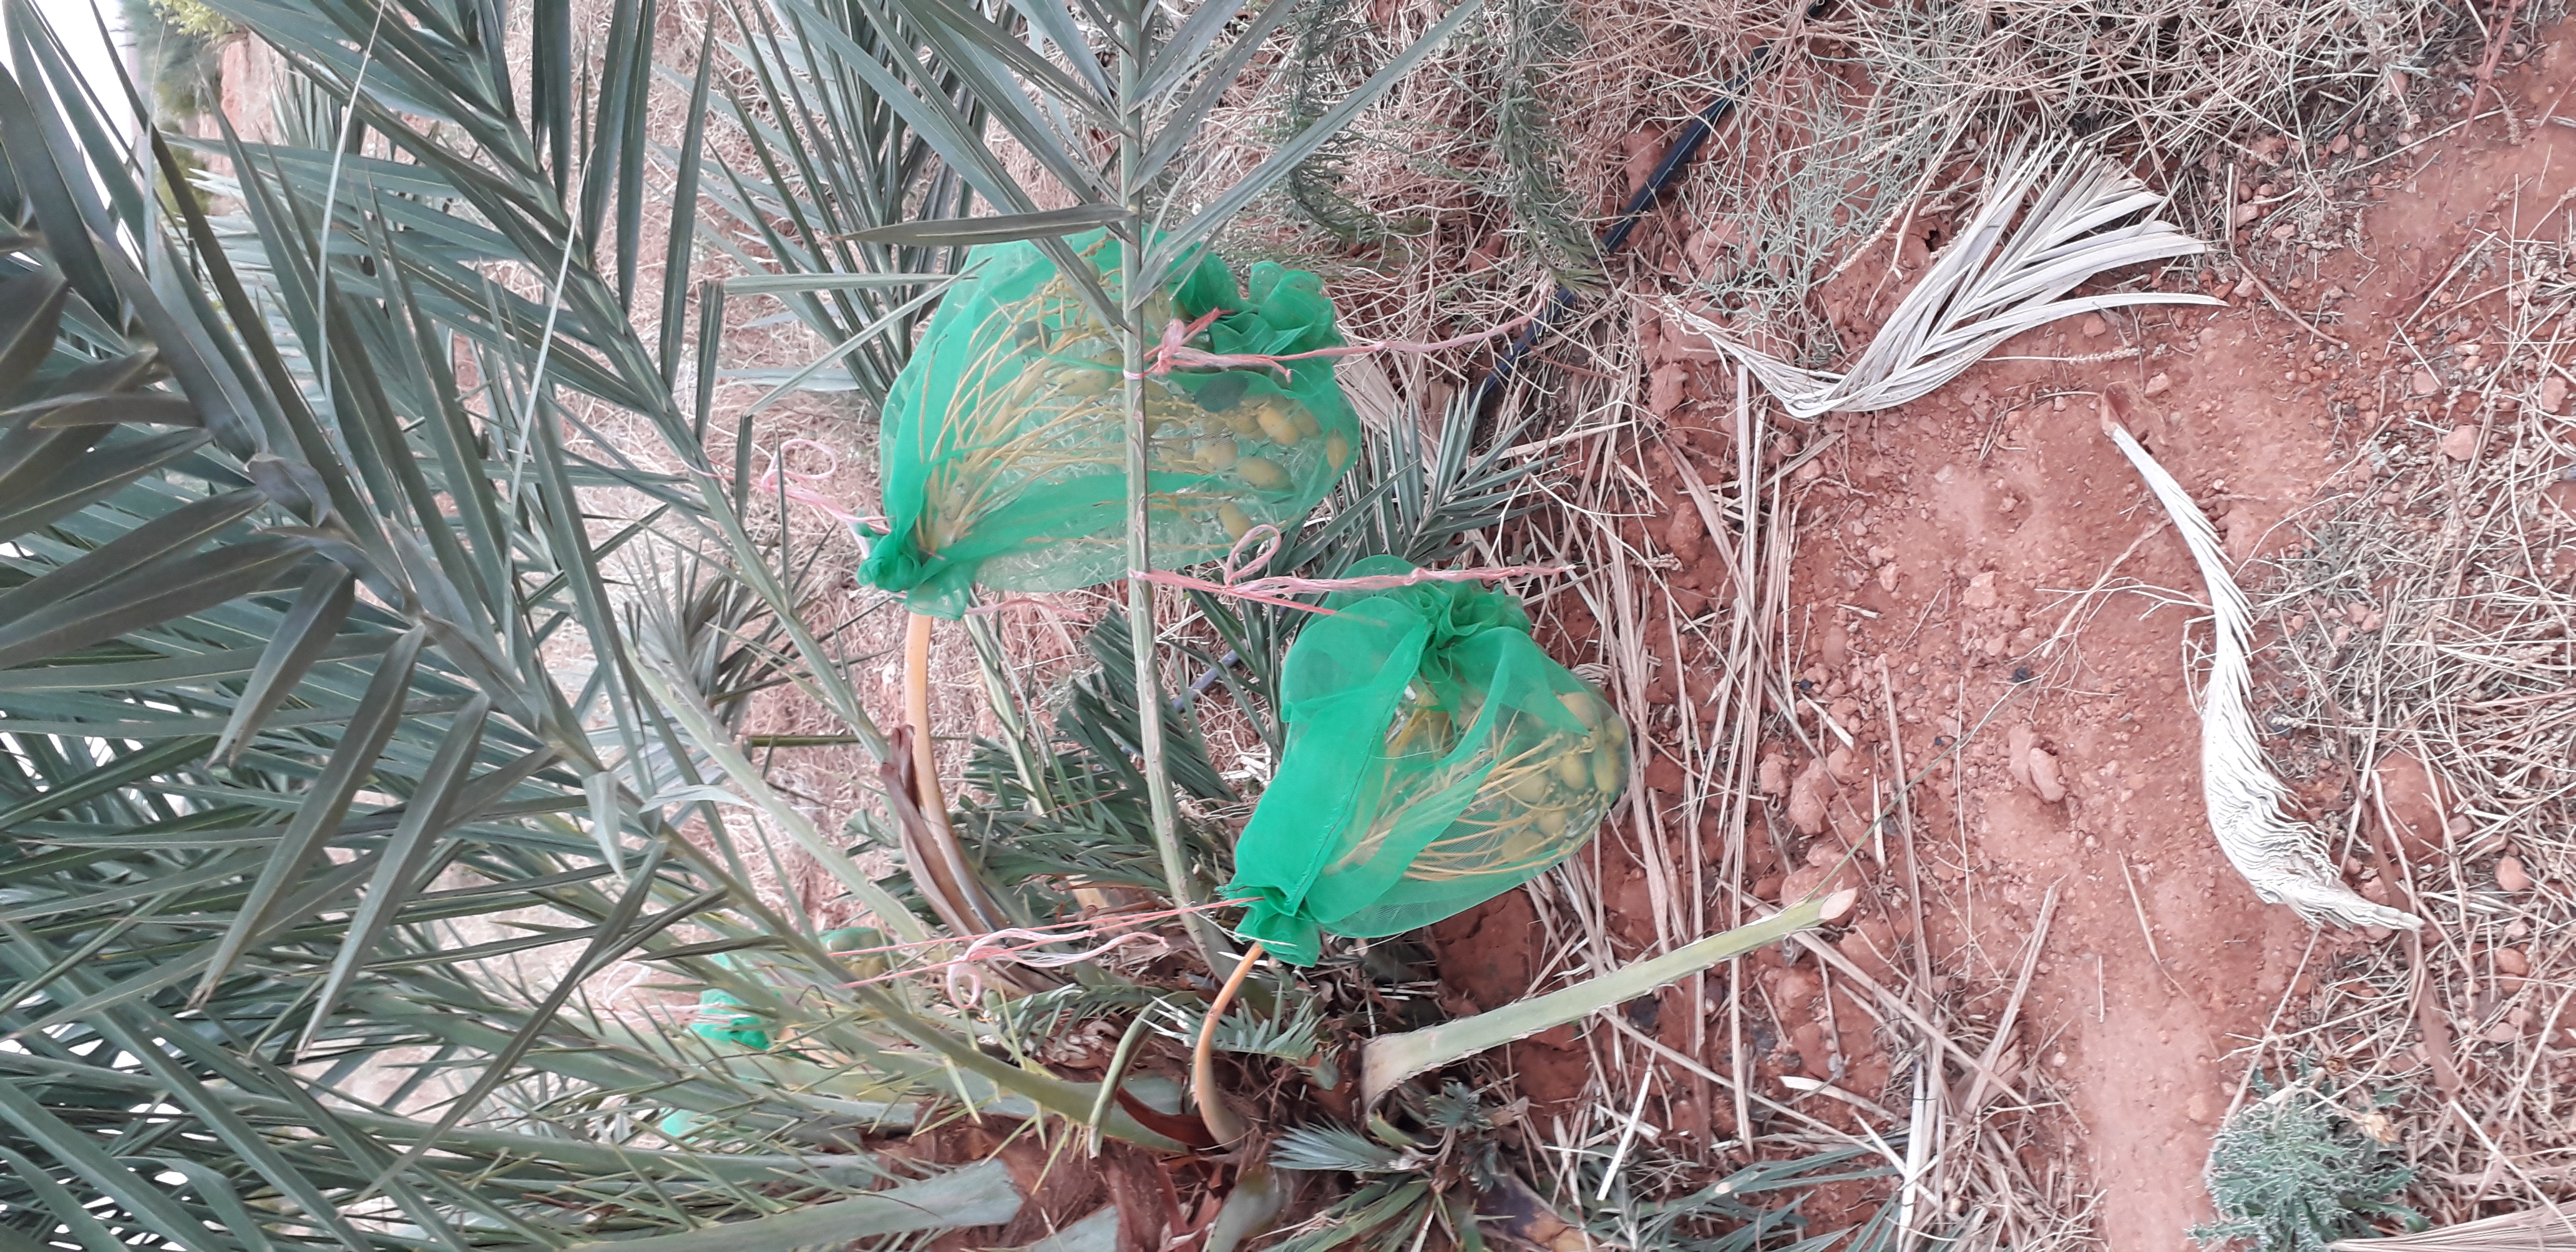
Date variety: Boumajhoul